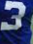
Number: 3